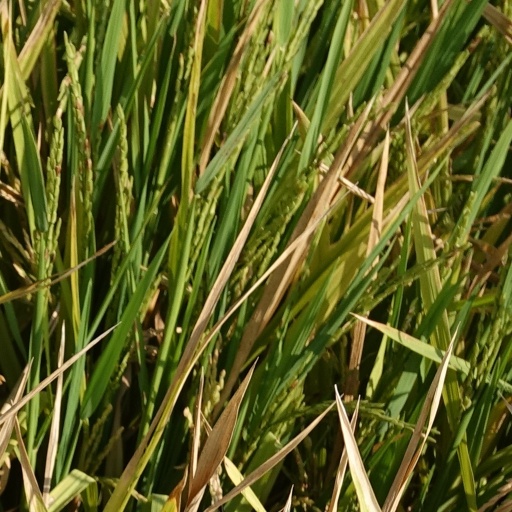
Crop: rice